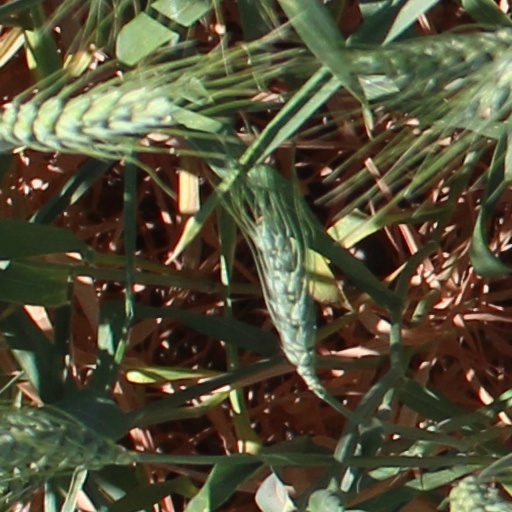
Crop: wheat